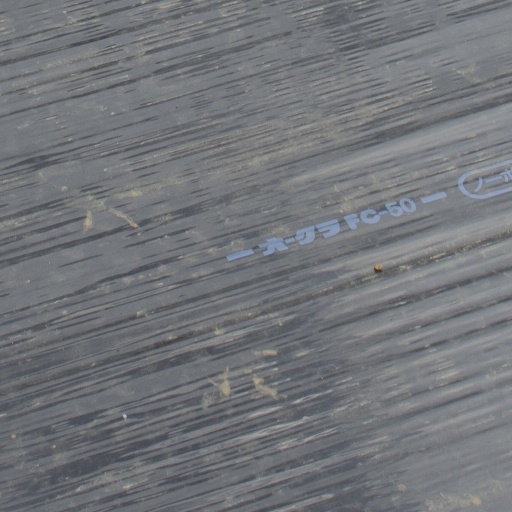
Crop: Jerusalem artichoke